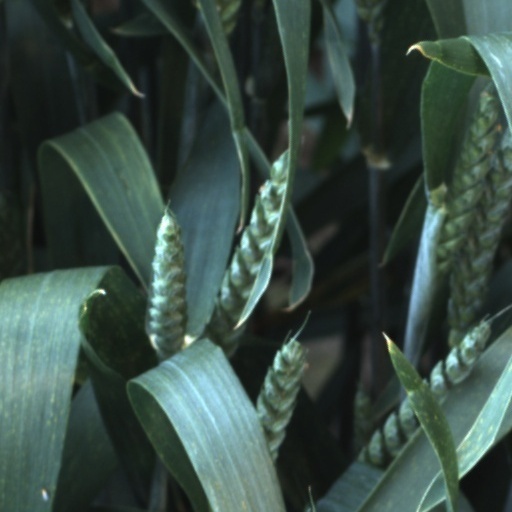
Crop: wheat